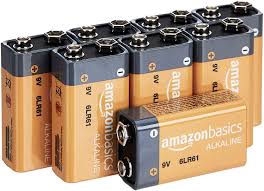
Waste category: battery